Answer in natural language. Considering the relative positions, is Doorway (highlighted by a green box) above or below black glossy countertop (highlighted by a red box)? Choose between the following options: below or above
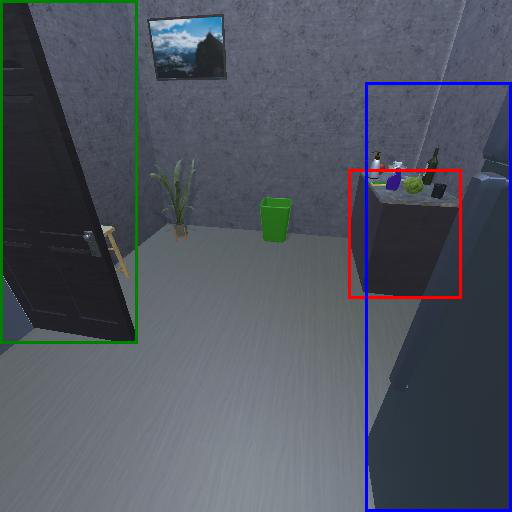
<answer>below</answer>